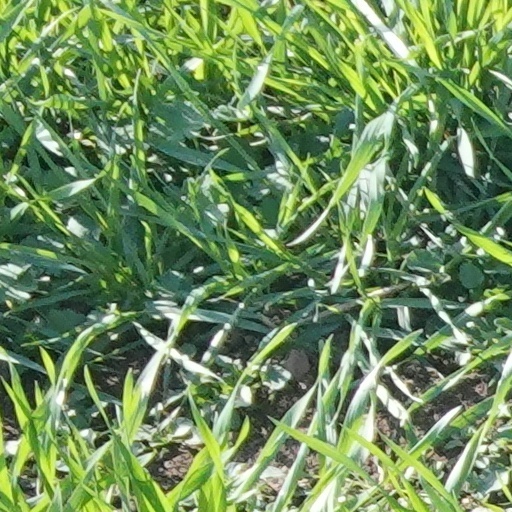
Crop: wheat